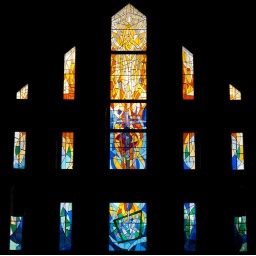
Stained glass window at St Theresa church in St.John's.